List of record home attendances of Australian soccer clubs

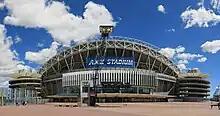
ANZ Stadium (now Accor Stadium), the temporary home of the Western Sydney Wanderers, holds the highest attendance at Australian club soccer match.

This is a list of record home attendances of Australian soccer clubs. It lists the highest attendance of all current and past National Soccer League and A-League Men clubs for a competitive home match.